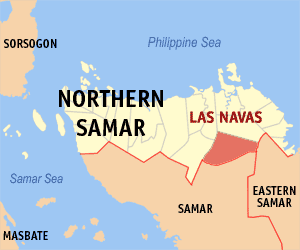
Las Navas est une localité de la province de Samar du Nord, aux Philippines. En 2015, elle compte 37 947 habitants.